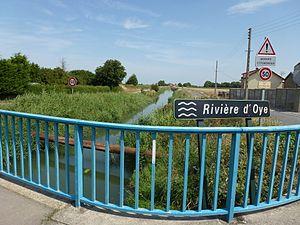
Oye-Plage est une commune française située dans le département du Pas-de-Calais en région Hauts-de-France. Avec ses 33,86 km², c'est la commune la plus étendue du Pas-de-Calais, juste devant Calais.
Vieille-Église est une commune française située dans le département du Pas-de-Calais en région Hauts-de-France.